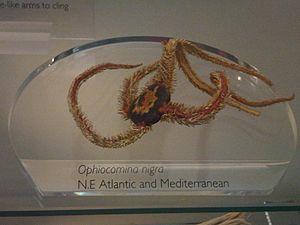
L'ophiure noire est une espèce d'ophiures, de la famille des Ophiuridae.